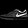
Label: Sneaker